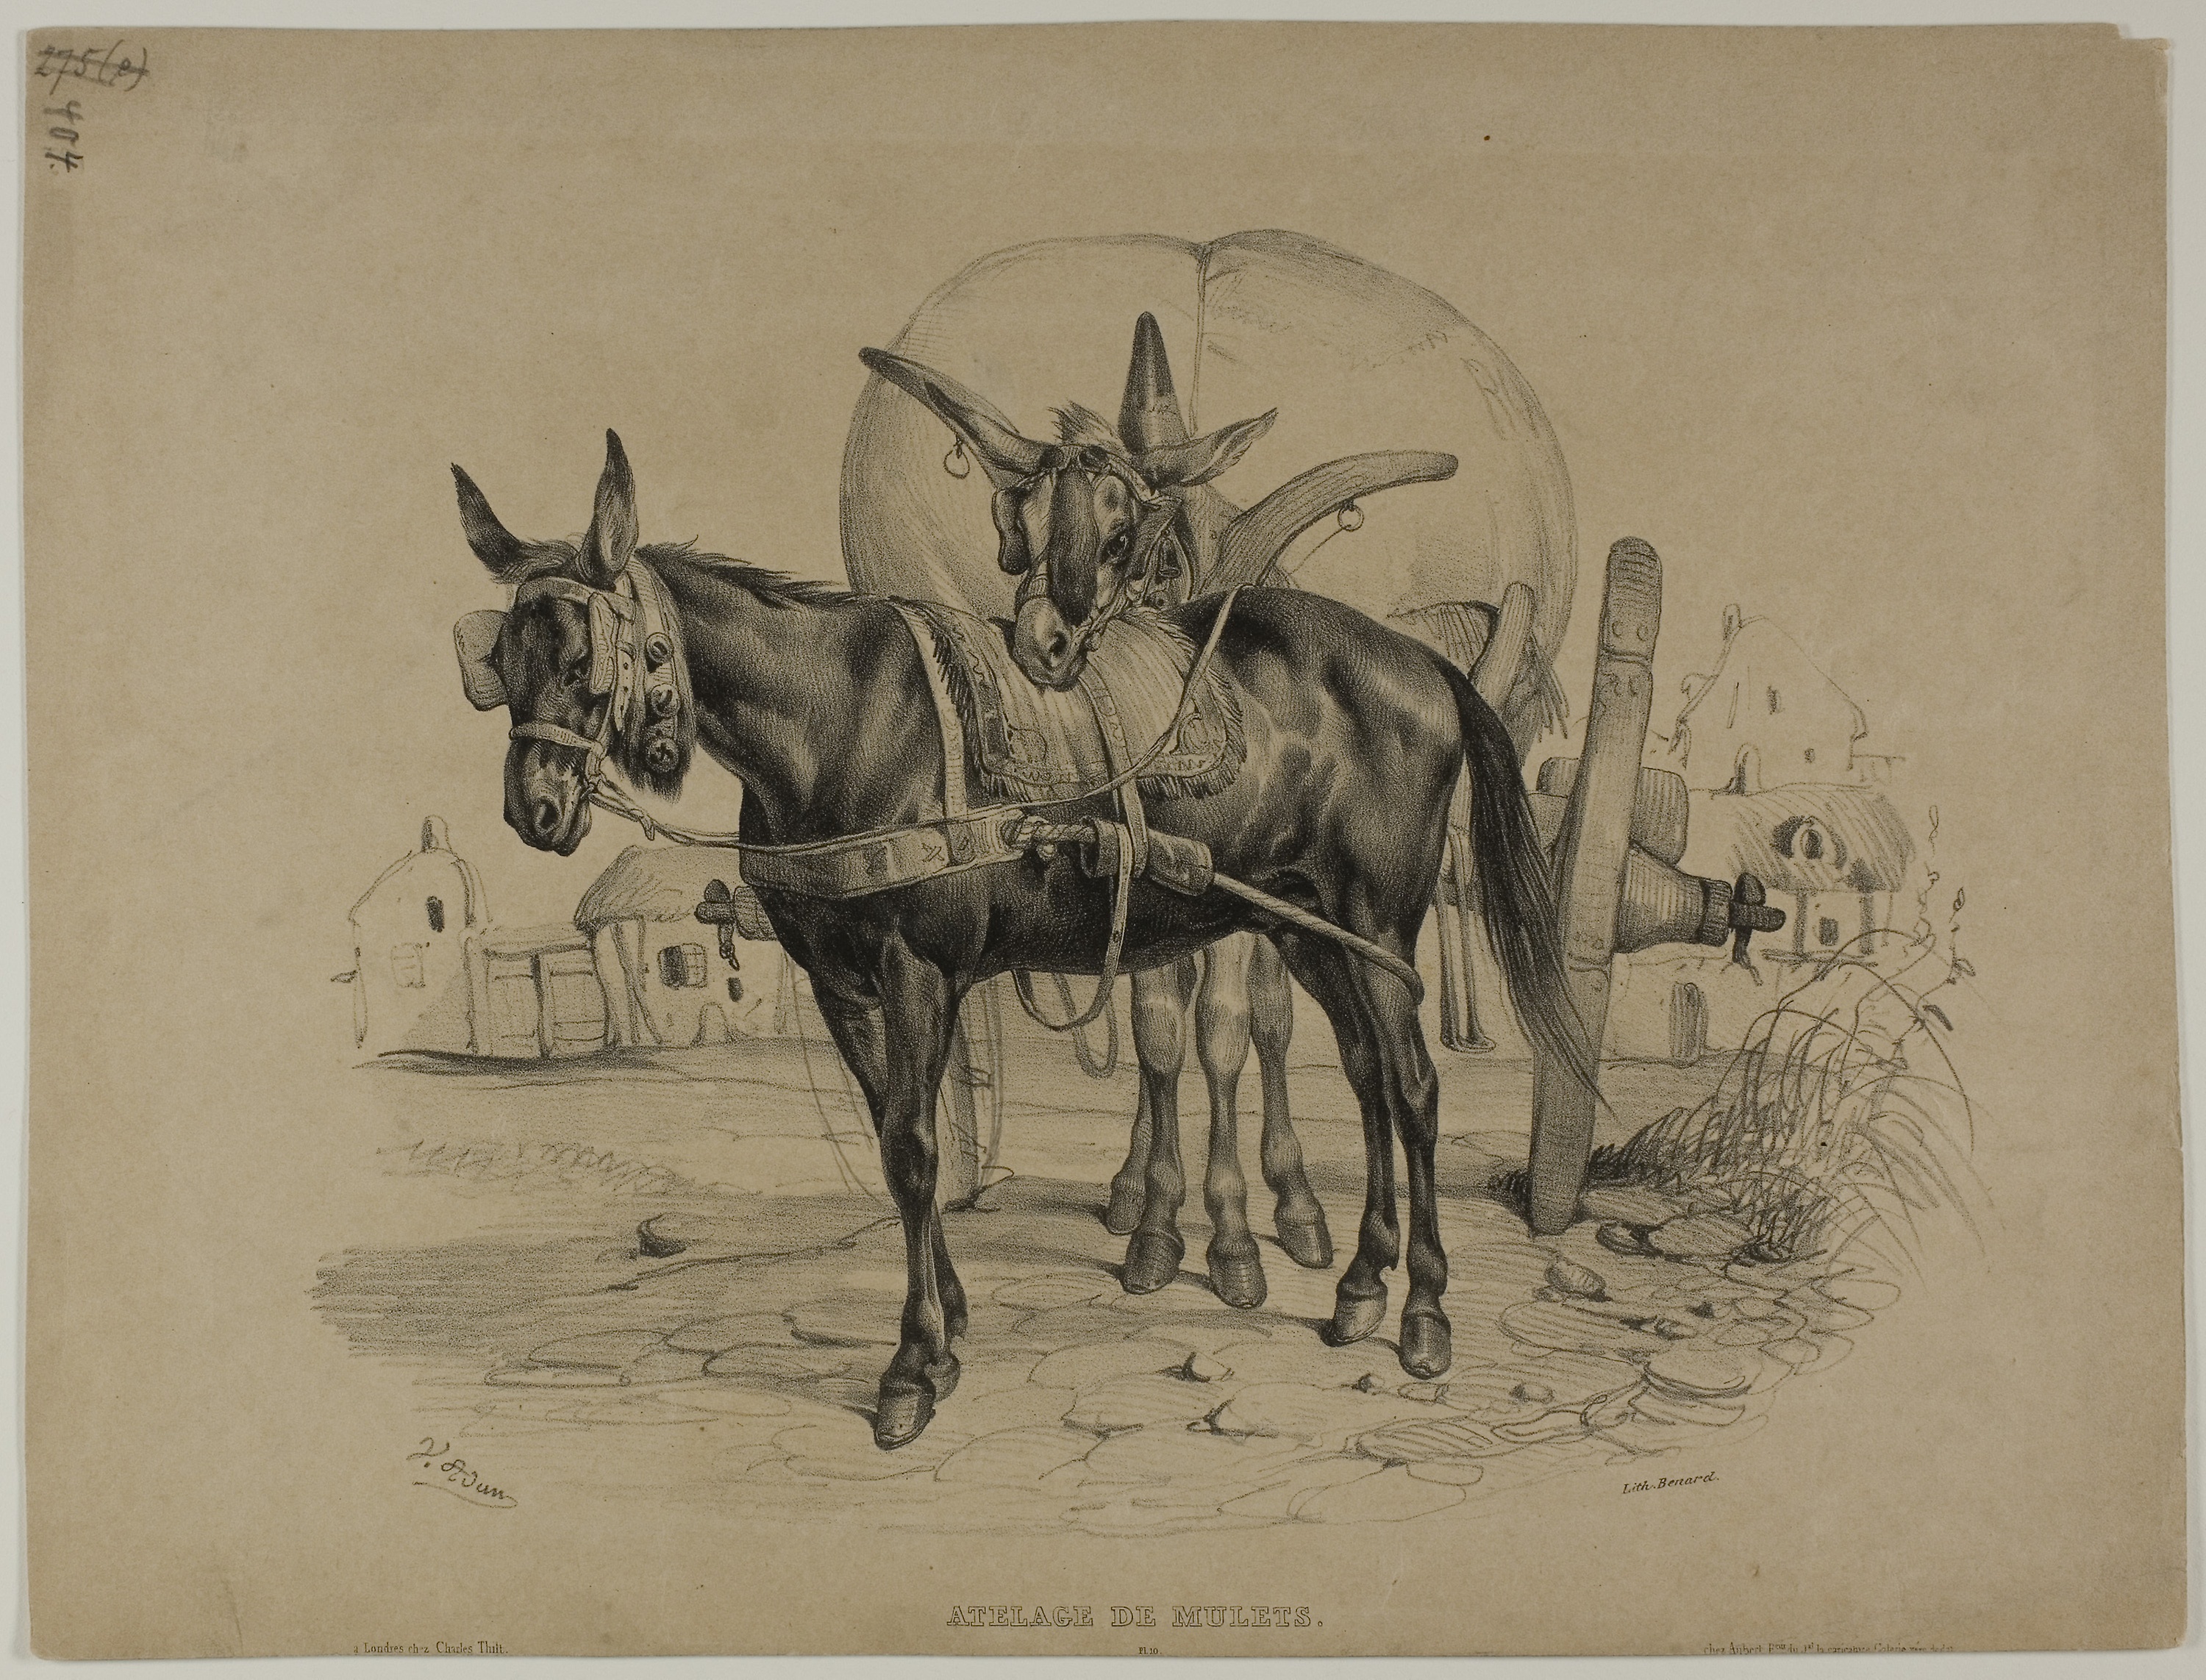
fauna, horse like mammal, donkey, pack animal, mule, cattle like mammal, horse tack, horse, bridle, art, horn, visual arts, livestock, illustration, horse harness, drawing, chariot